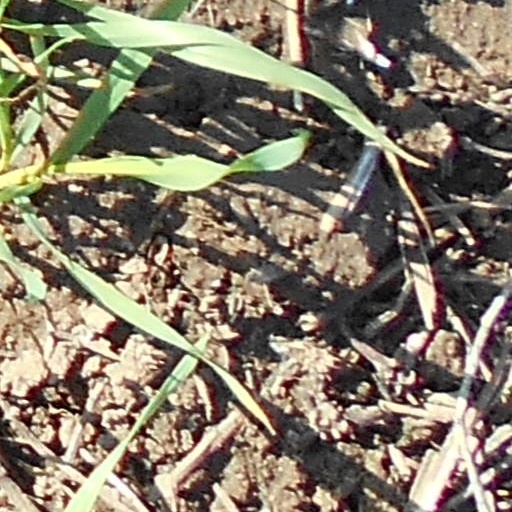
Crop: wheat